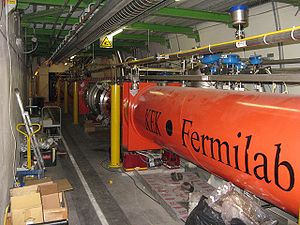
Large Hadron Collider
En af LHC's 4-polede magneter som bruges til at styre protonerne imod hinanden
Large Hadron Collider er CERN's største partikelaccelerator. Det centrale mål med LHC er, at eftervise standardmodellen, samt finde eventuelle begrænsninger. Der vil specielt blive fokuseret på at finde den hypotetiske Higgs-boson. LHC er opbygget som en 27 kilometer cirkulær tunnel, som befinder sig mellem 40 og 170 meter under jordens overflade. Tunnelen ligger under den fransk-schweiziske grænse ved Genève.